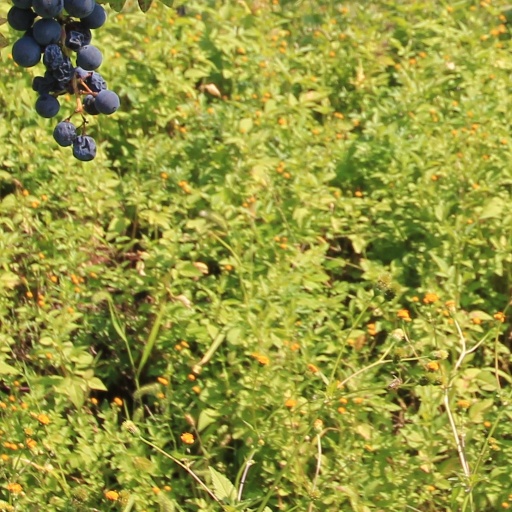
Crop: grape